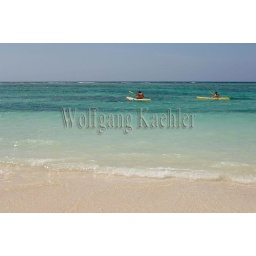
Mexico, yucatan peninsula, near cancun, riviera maya, akumal, white sand beach, tourists kayaking